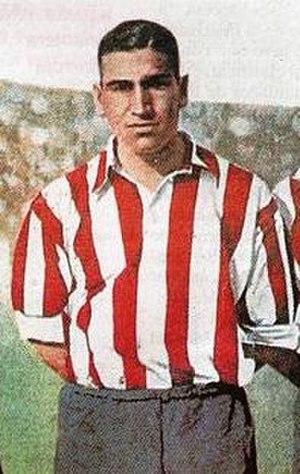
Manuel Ferreira, né le 22 octobre 1905 à Trenque Lauquen et mort le 29 juillet 1983 à Barcelone, est un footballeur argentin des années 1920 et 1930.